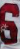
Number: 6